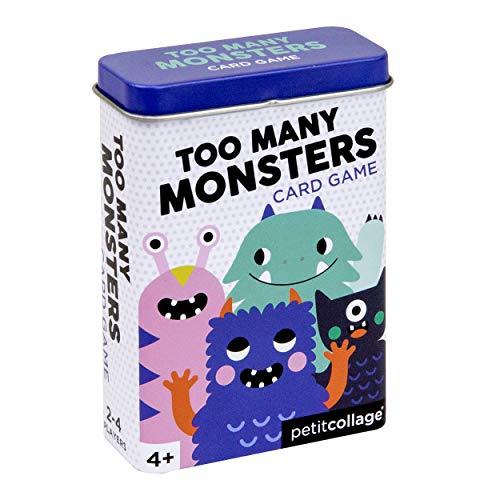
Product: Petit Collage Too Many Monsters Tin Card Play Game, Ages 4+, 2-4 Players
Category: Toys & Games | Games & Accessories | Card Games
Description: Great for group play and parties - Recommended for 2-4 players and children of ages 4 years and older.
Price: $10.00
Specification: ProductDimensions:1.2x2.8x4inches|ItemWeight:5.8ounces|ShippingWeight:5.8ounces(Viewshippingratesandpolicies)|ASIN:B07MWQT9HS|Itemmodelnumber:PTC255|Manufacturerrecommendedage:4-8years